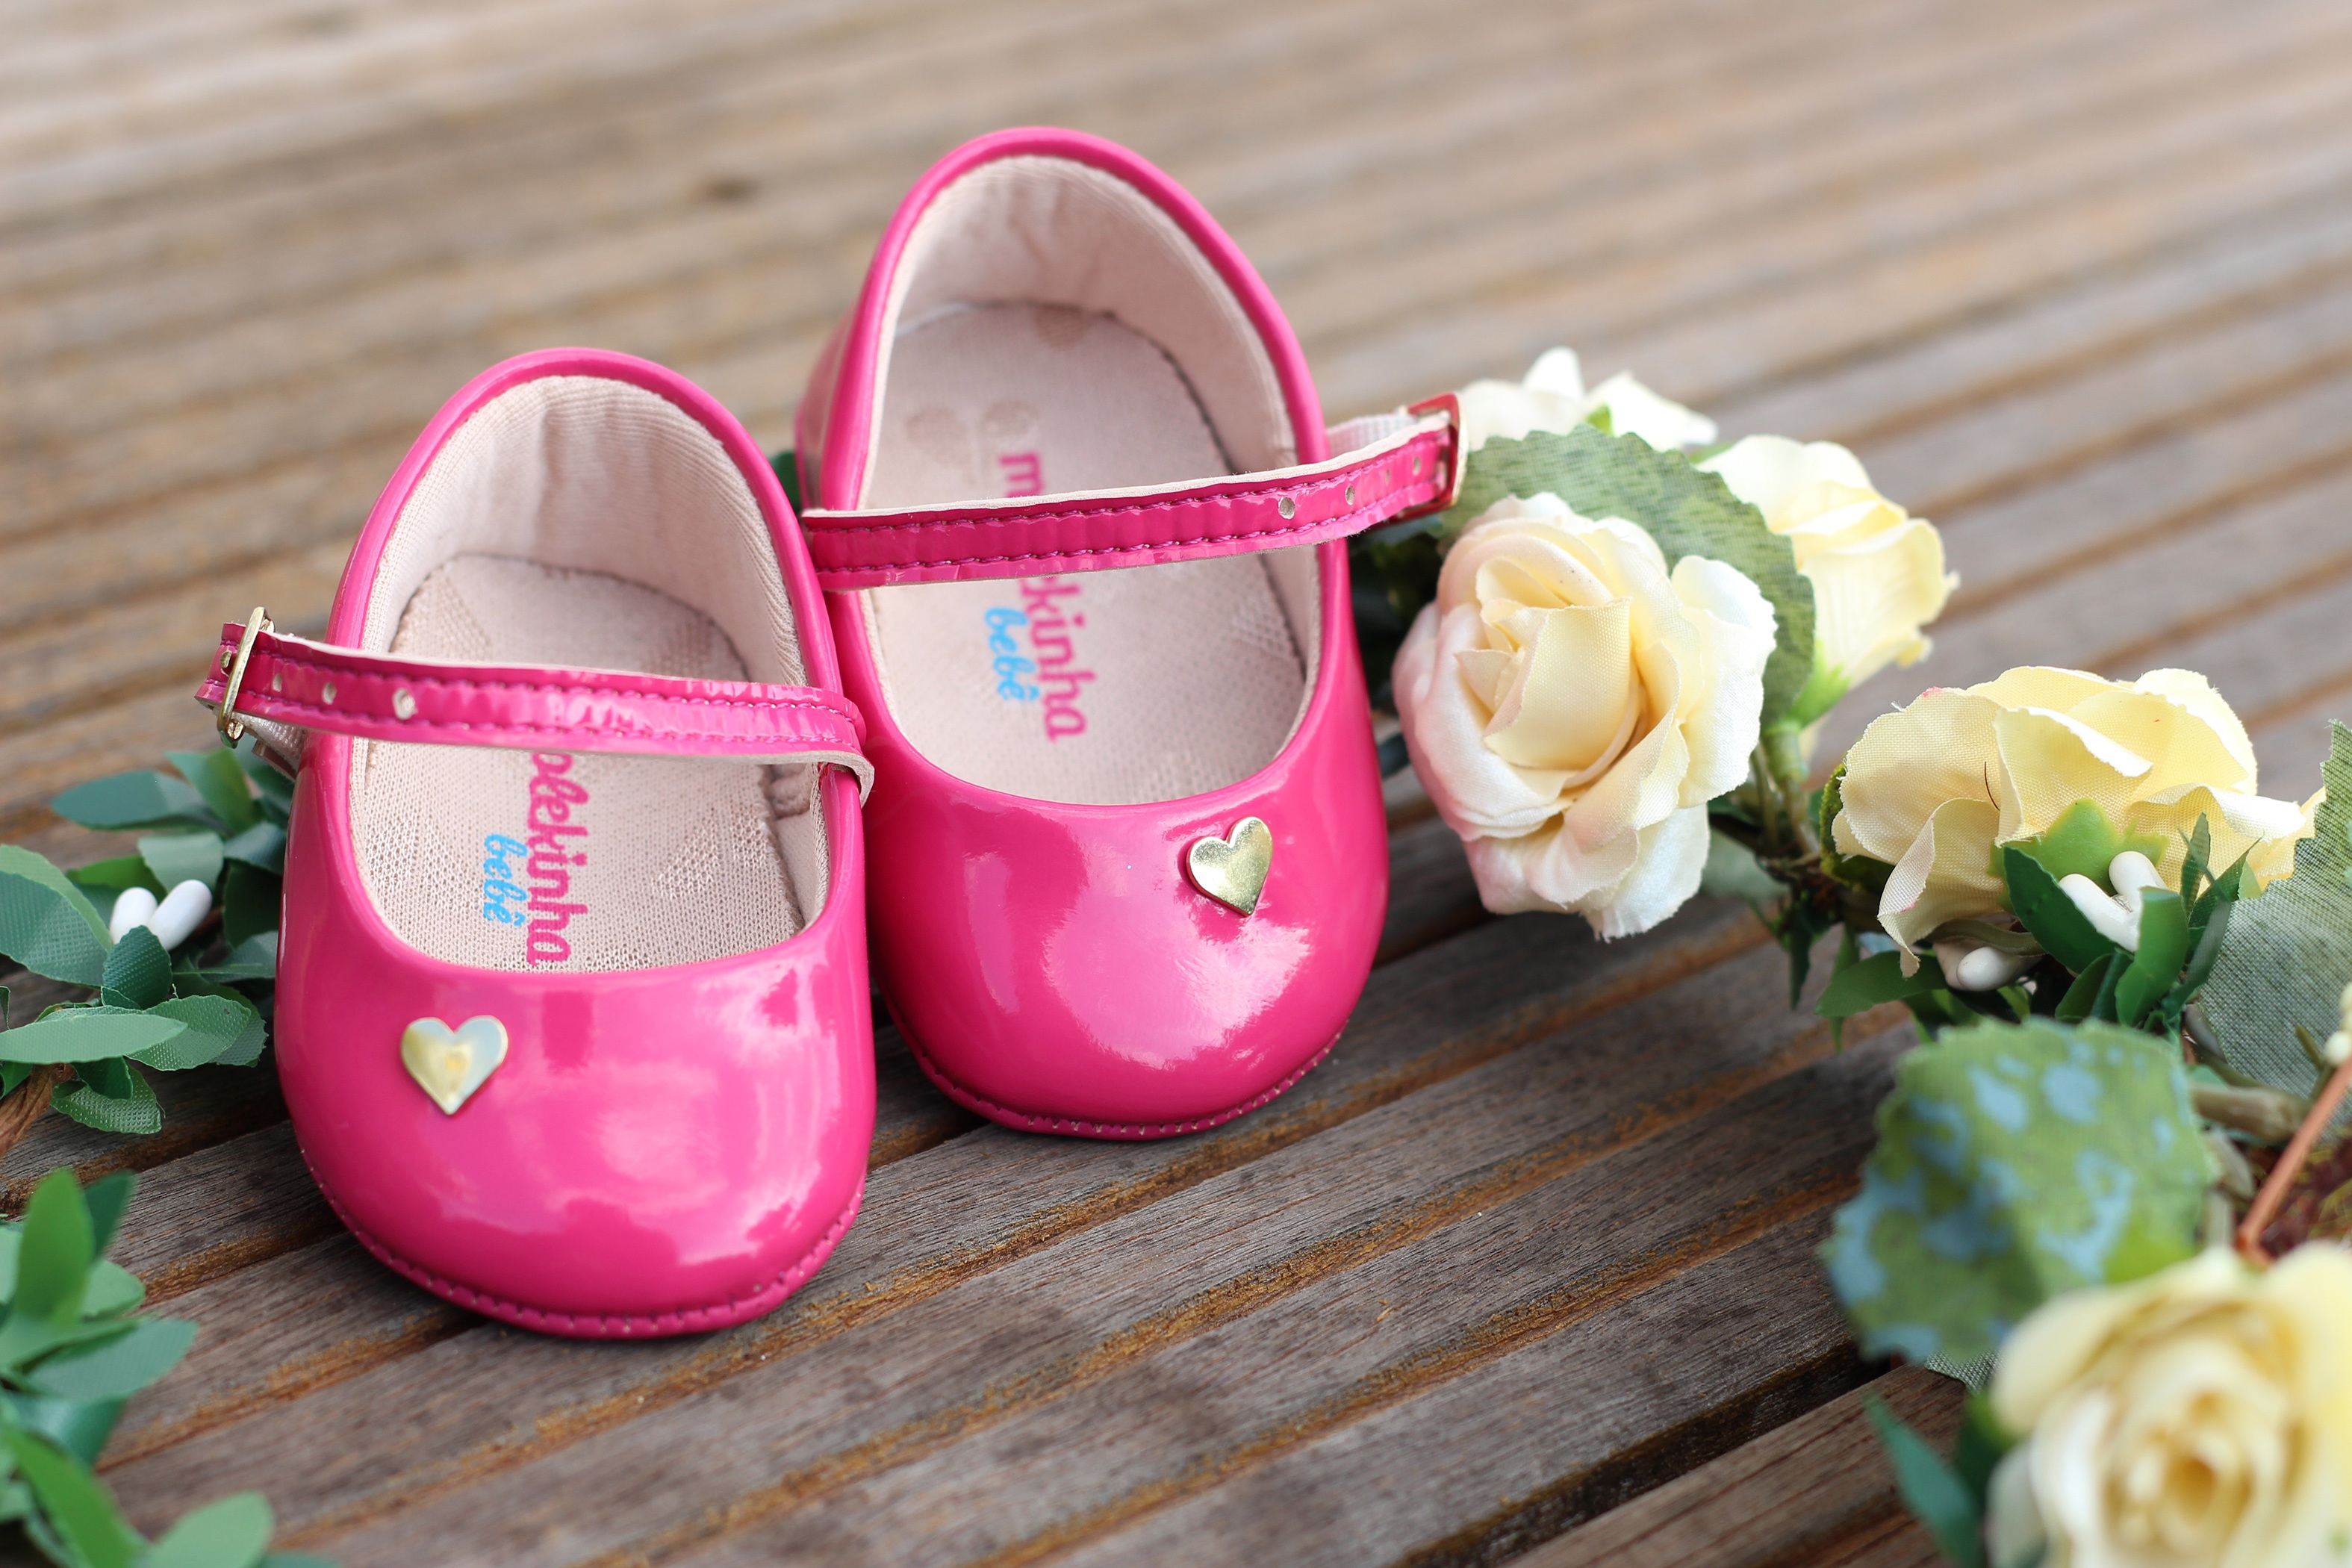
shoe, flower, spring, child, pink, slipper, product, footwear, daughter, outdoor shoe